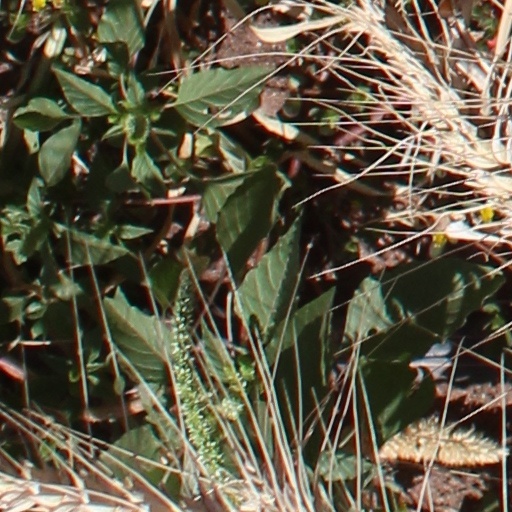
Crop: wheat